Wyaga, Queensland

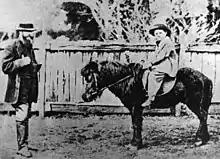
Donald Gunn with son Donald at Wyaga Station, circa 1862

The locality was named after an early pastoral run in the district, held in the late 1840s by David Perrier and then transferred to J.J.Whitting in 1849. Wyaga appears on an 1883 Darling Downs map.